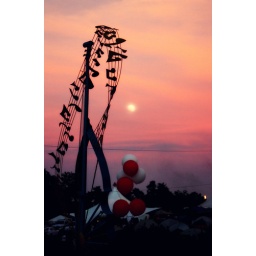
The moon was yellow and hiding behind the pink/red sky during FloydFest in 2010.